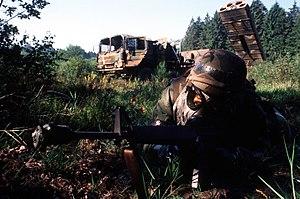
La dissuasion nucléaire est l'un des aspects majeurs de la guerre froide entre les États-Unis et l'URSS, non que l'arme nucléaire soit à l'origine de leur face à face, mais parce qu'elle joue un rôle central dans les stratégies de sécurité nationale et les relations internationales durant toute cette période de l'histoire.